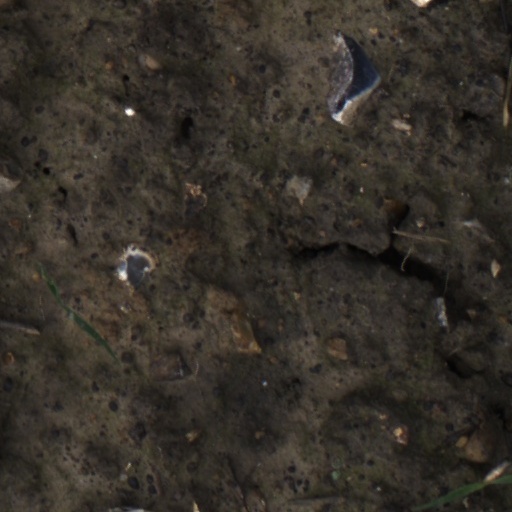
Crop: wheat